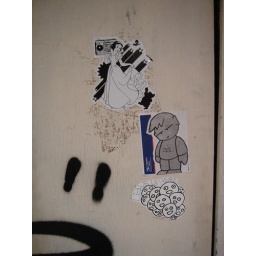
nice wall off stickers on a street by times square